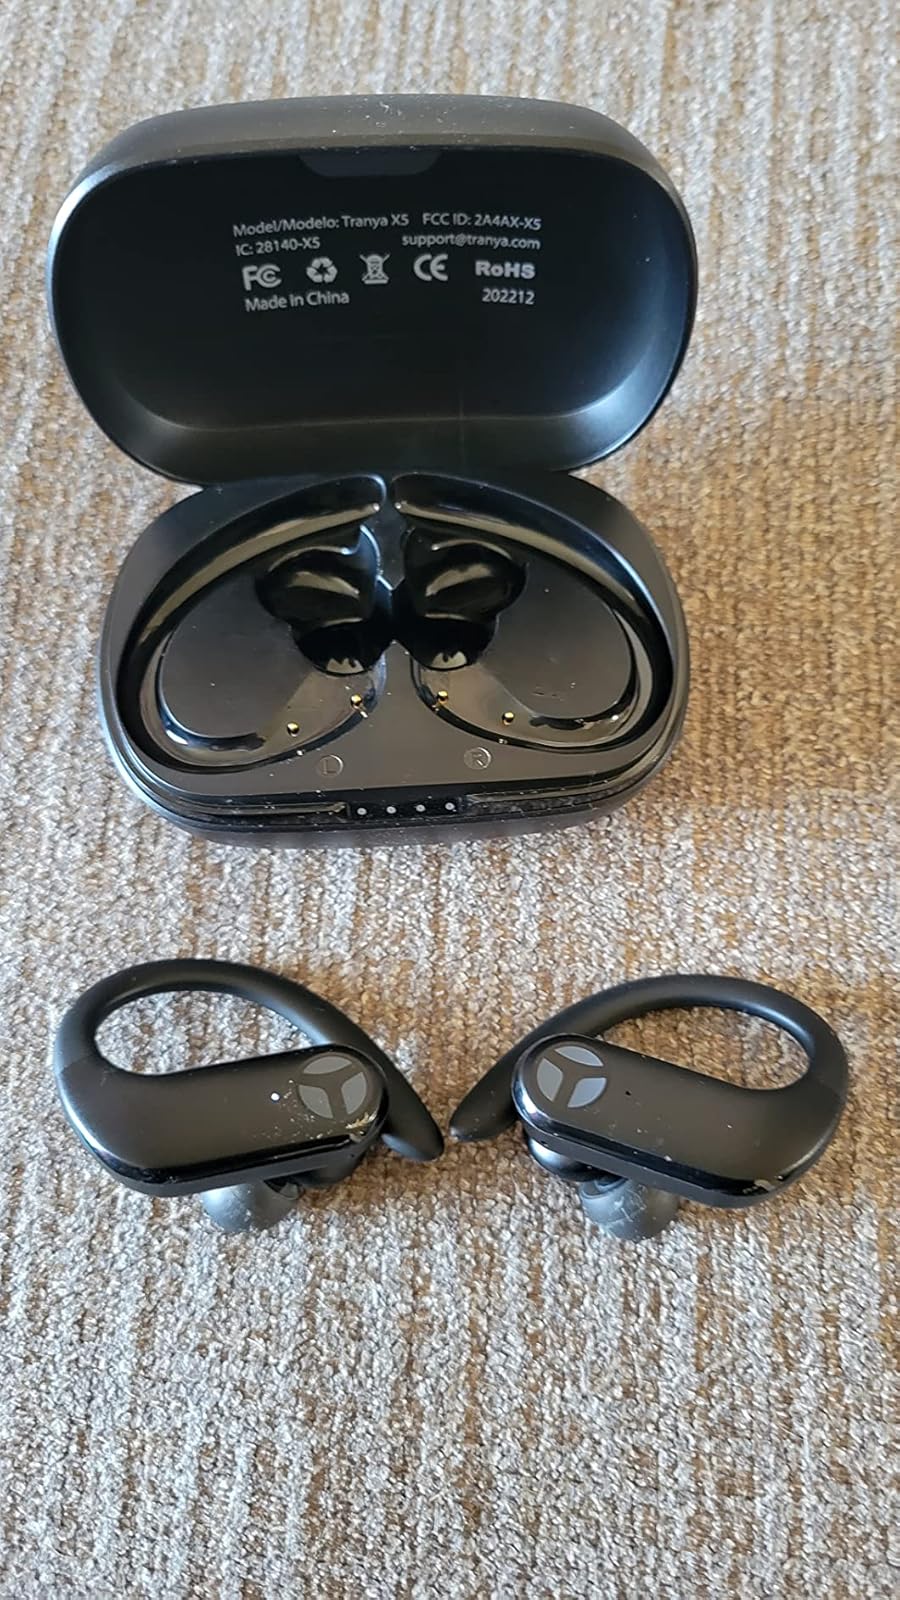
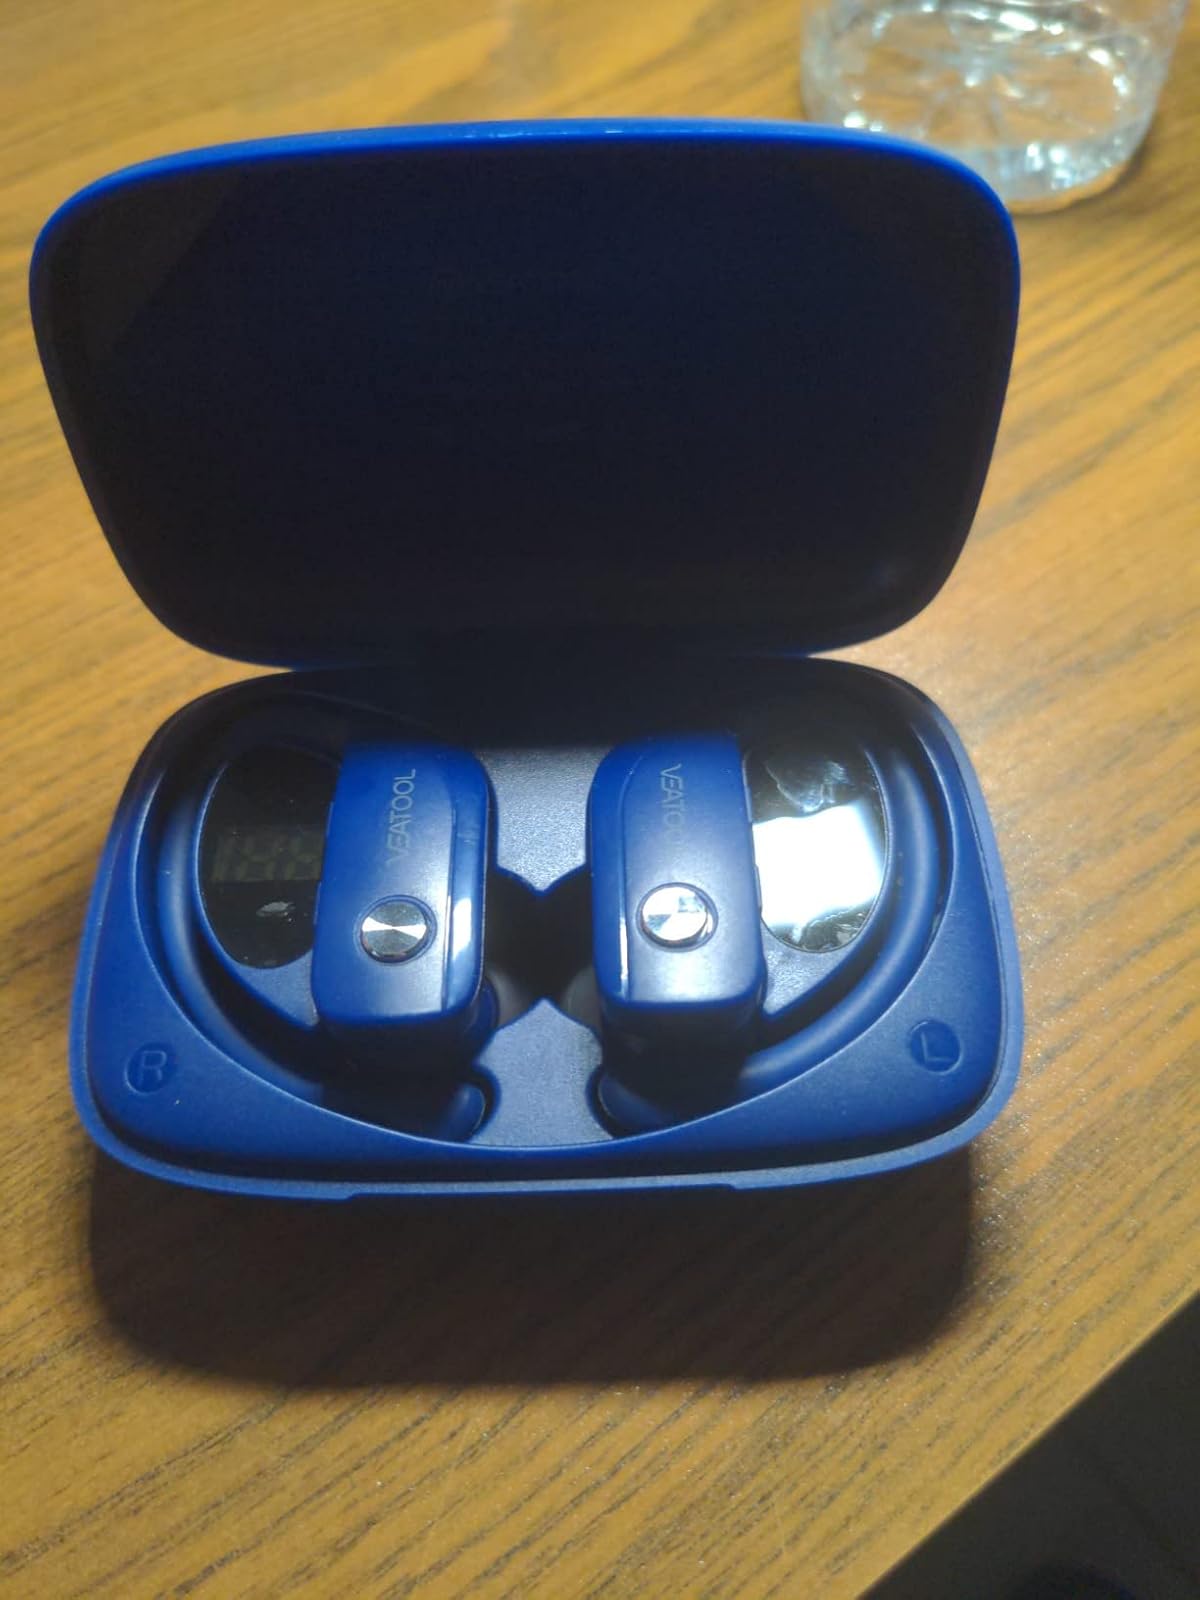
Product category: earbuds
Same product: no